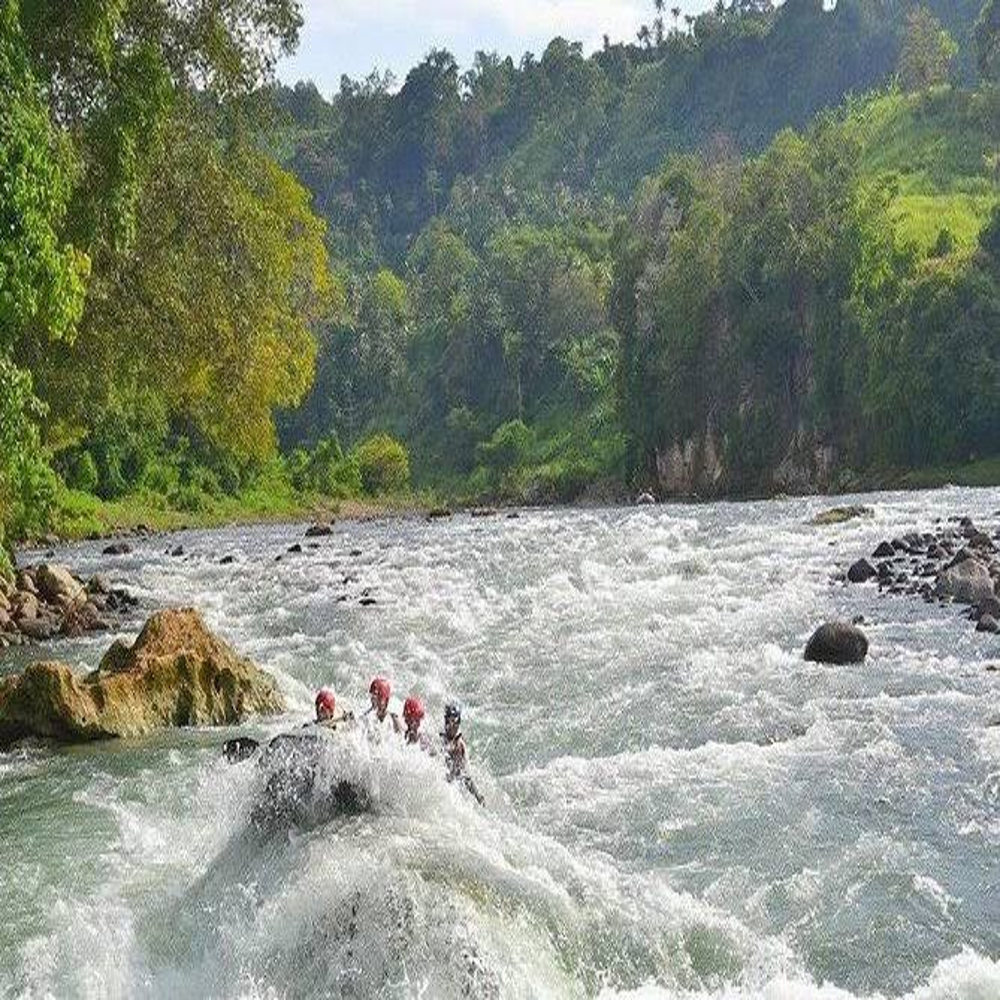
Body of water present: yes
Land polluted: no
Water polluted: no
Pollution percentage: 0%